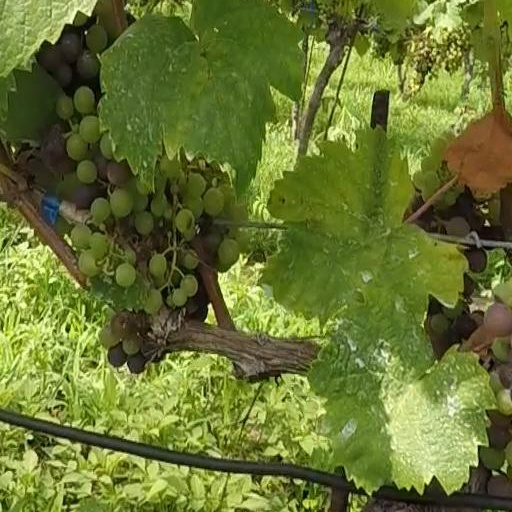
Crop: grape